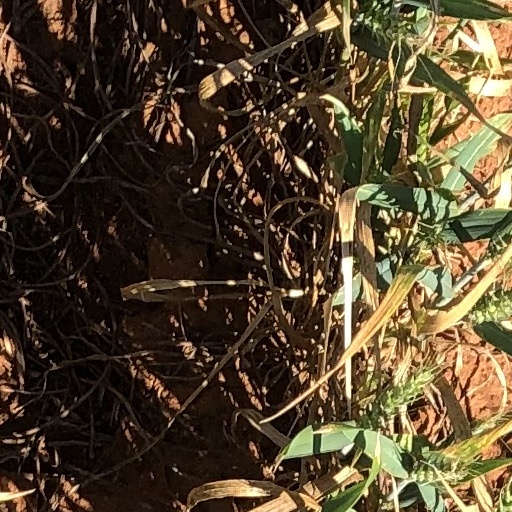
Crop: wheat